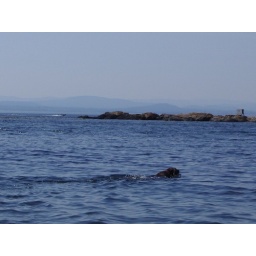
Dogs jumping in the water